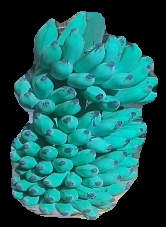
Variety: elakki-bale
Grade: grade2